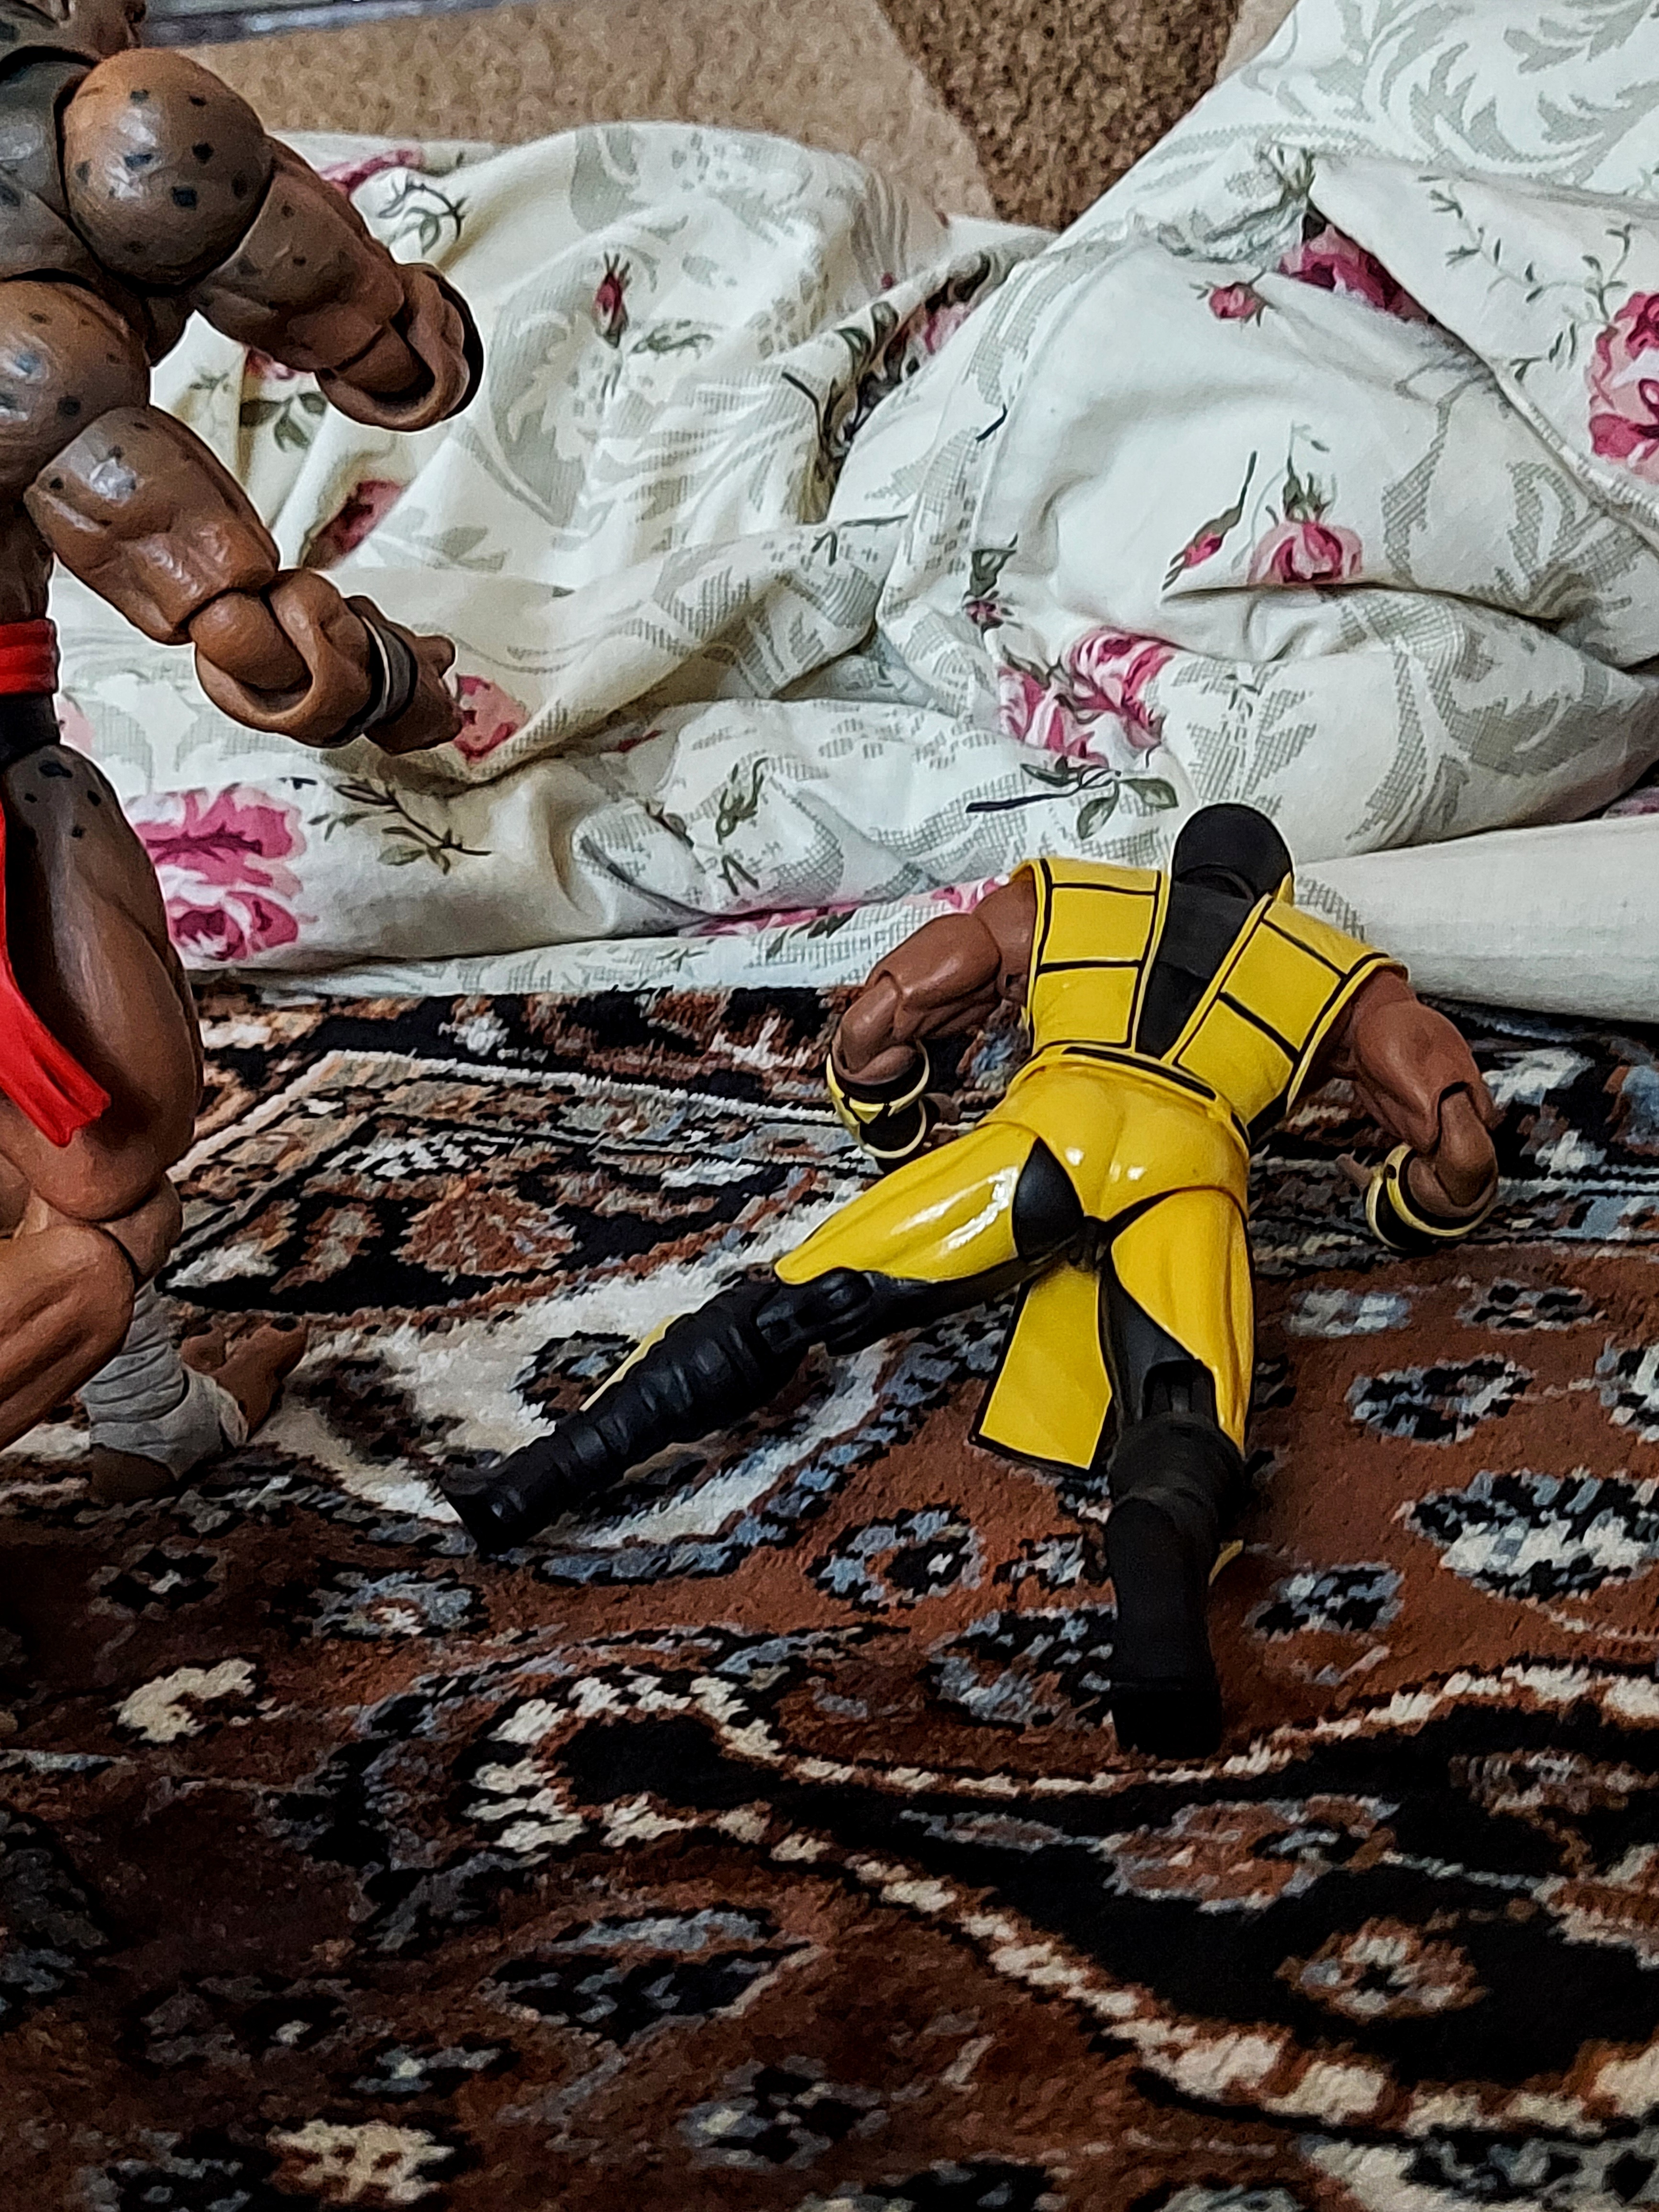
Shokan, storm, collectibles, warrior, fighter, action, figure, textile, People in nature, art, pollution, wood, soil, illustration, visual arts, carmine, flooring, waste, font, human leg, rock, linens, foot, fictional character, graphics, still life photography, litter